John James Audubon

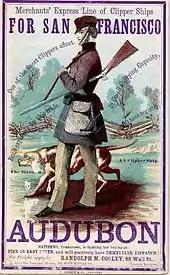
Clipper ship "Audubon"

Some of Audubon's bird specimens survive in the collections of the Natural History Museum, London, the Academy of Natural Sciences, Philadelphia, and there are 5 specimens in the collections of World Museum, National Museums Liverpool.